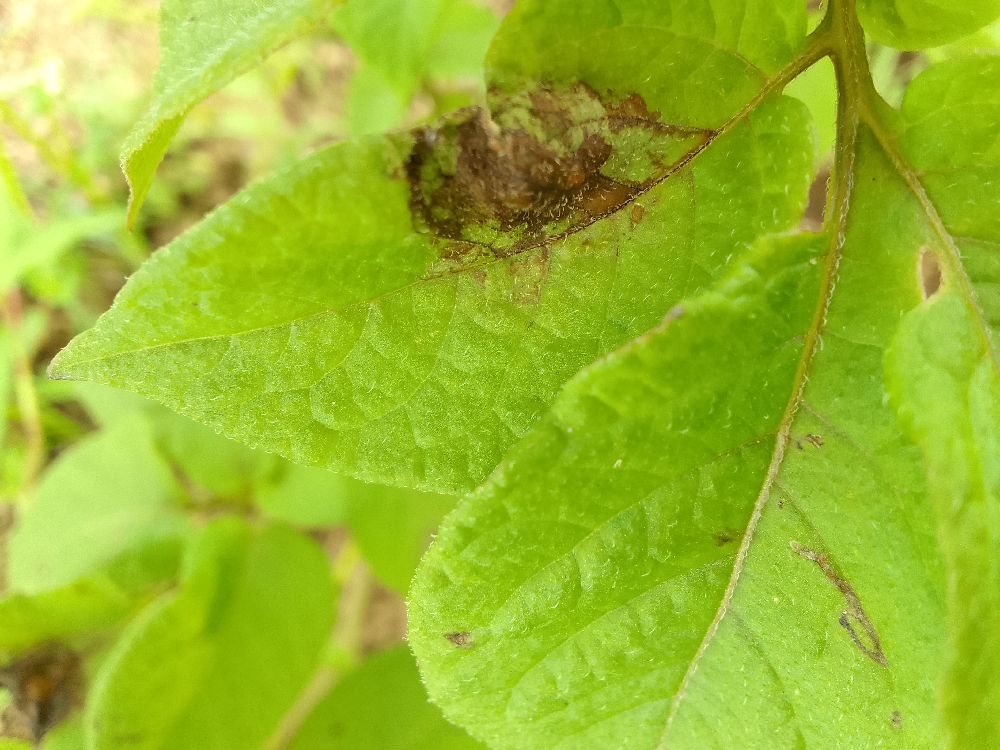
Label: Late blight